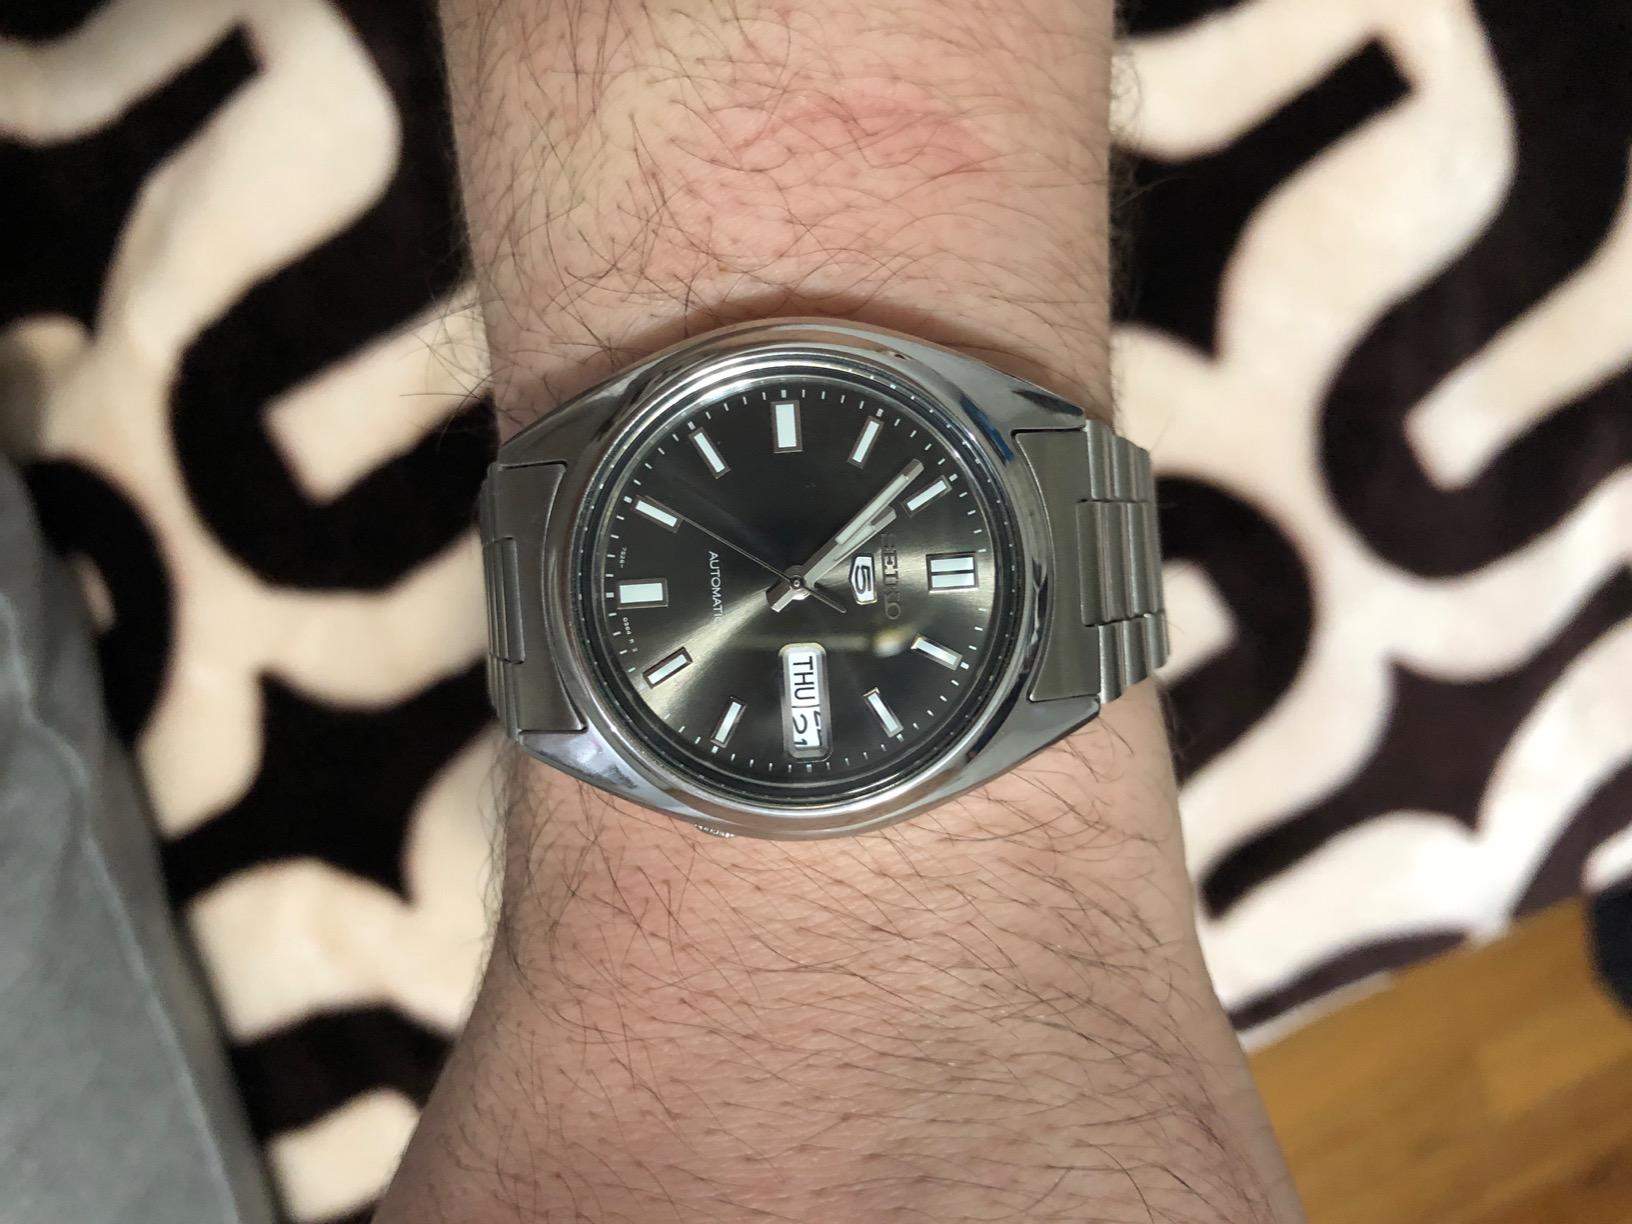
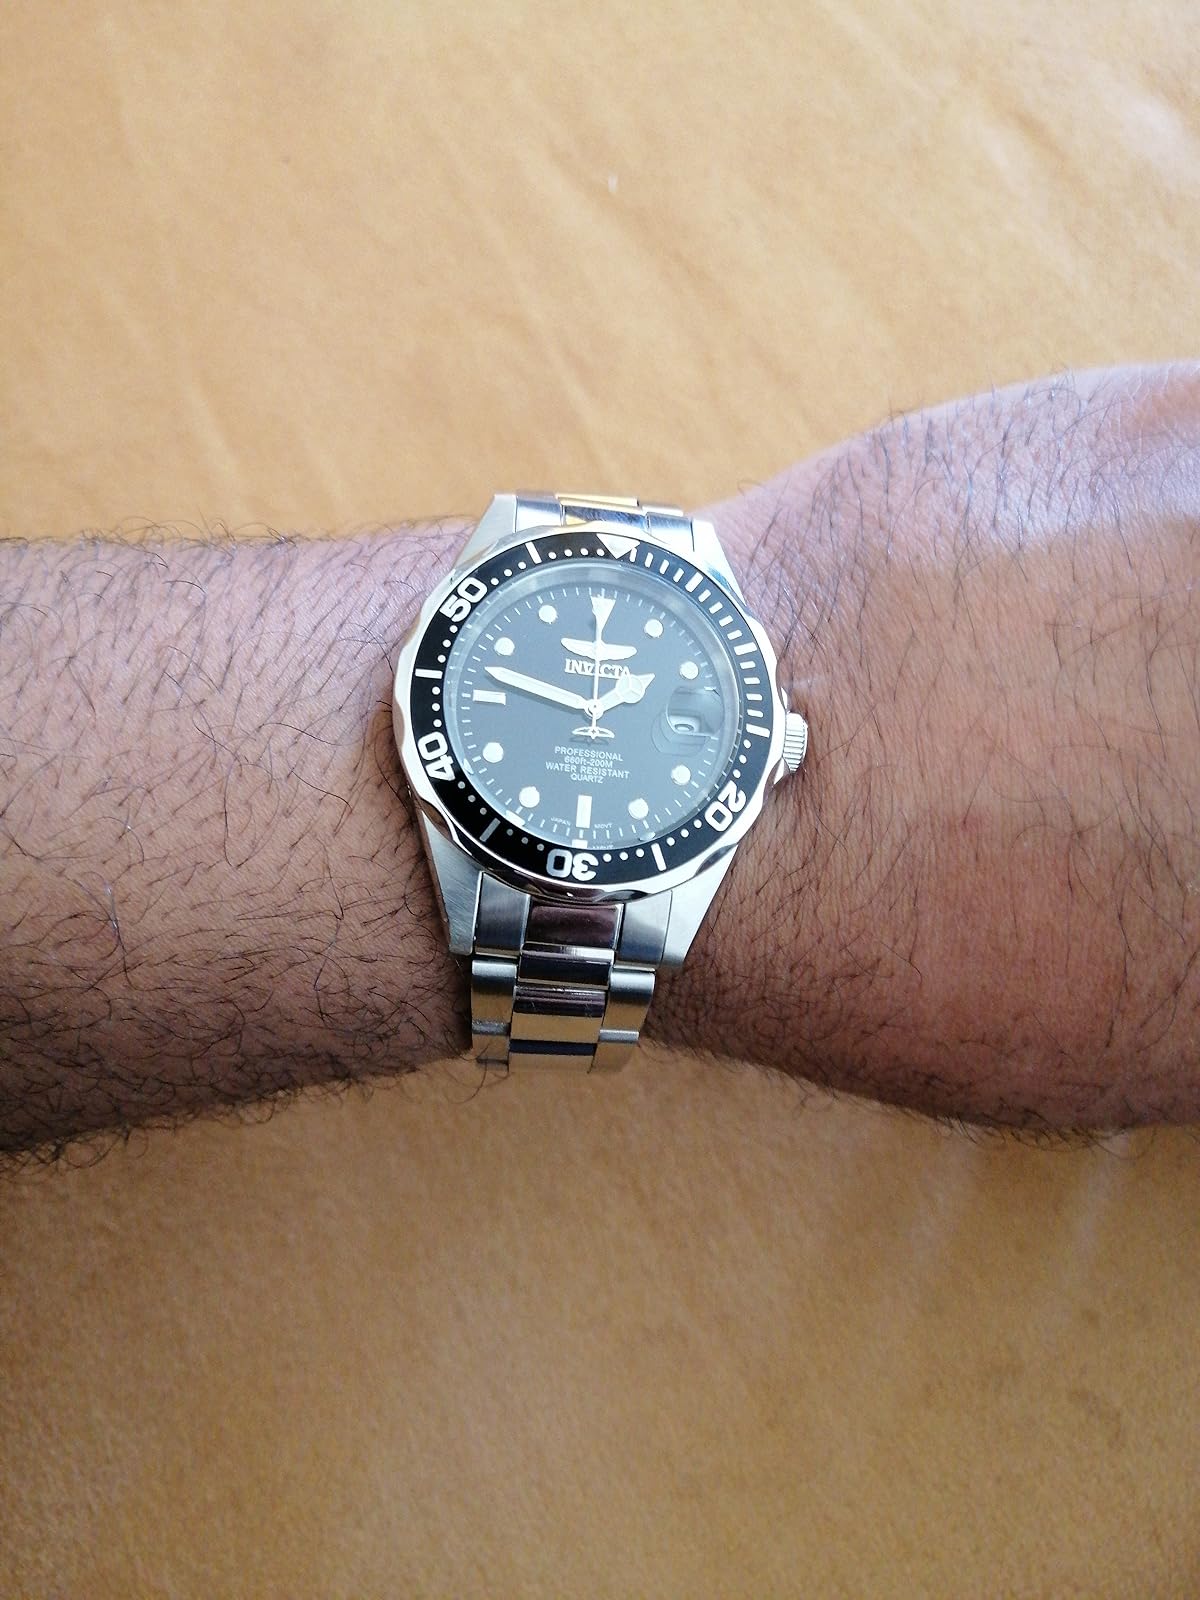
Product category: accessories_watch
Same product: no